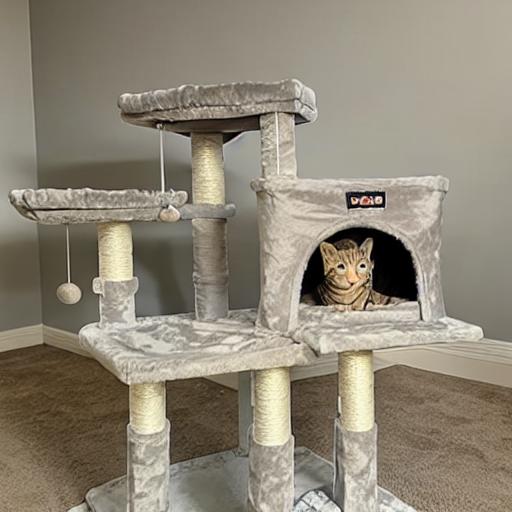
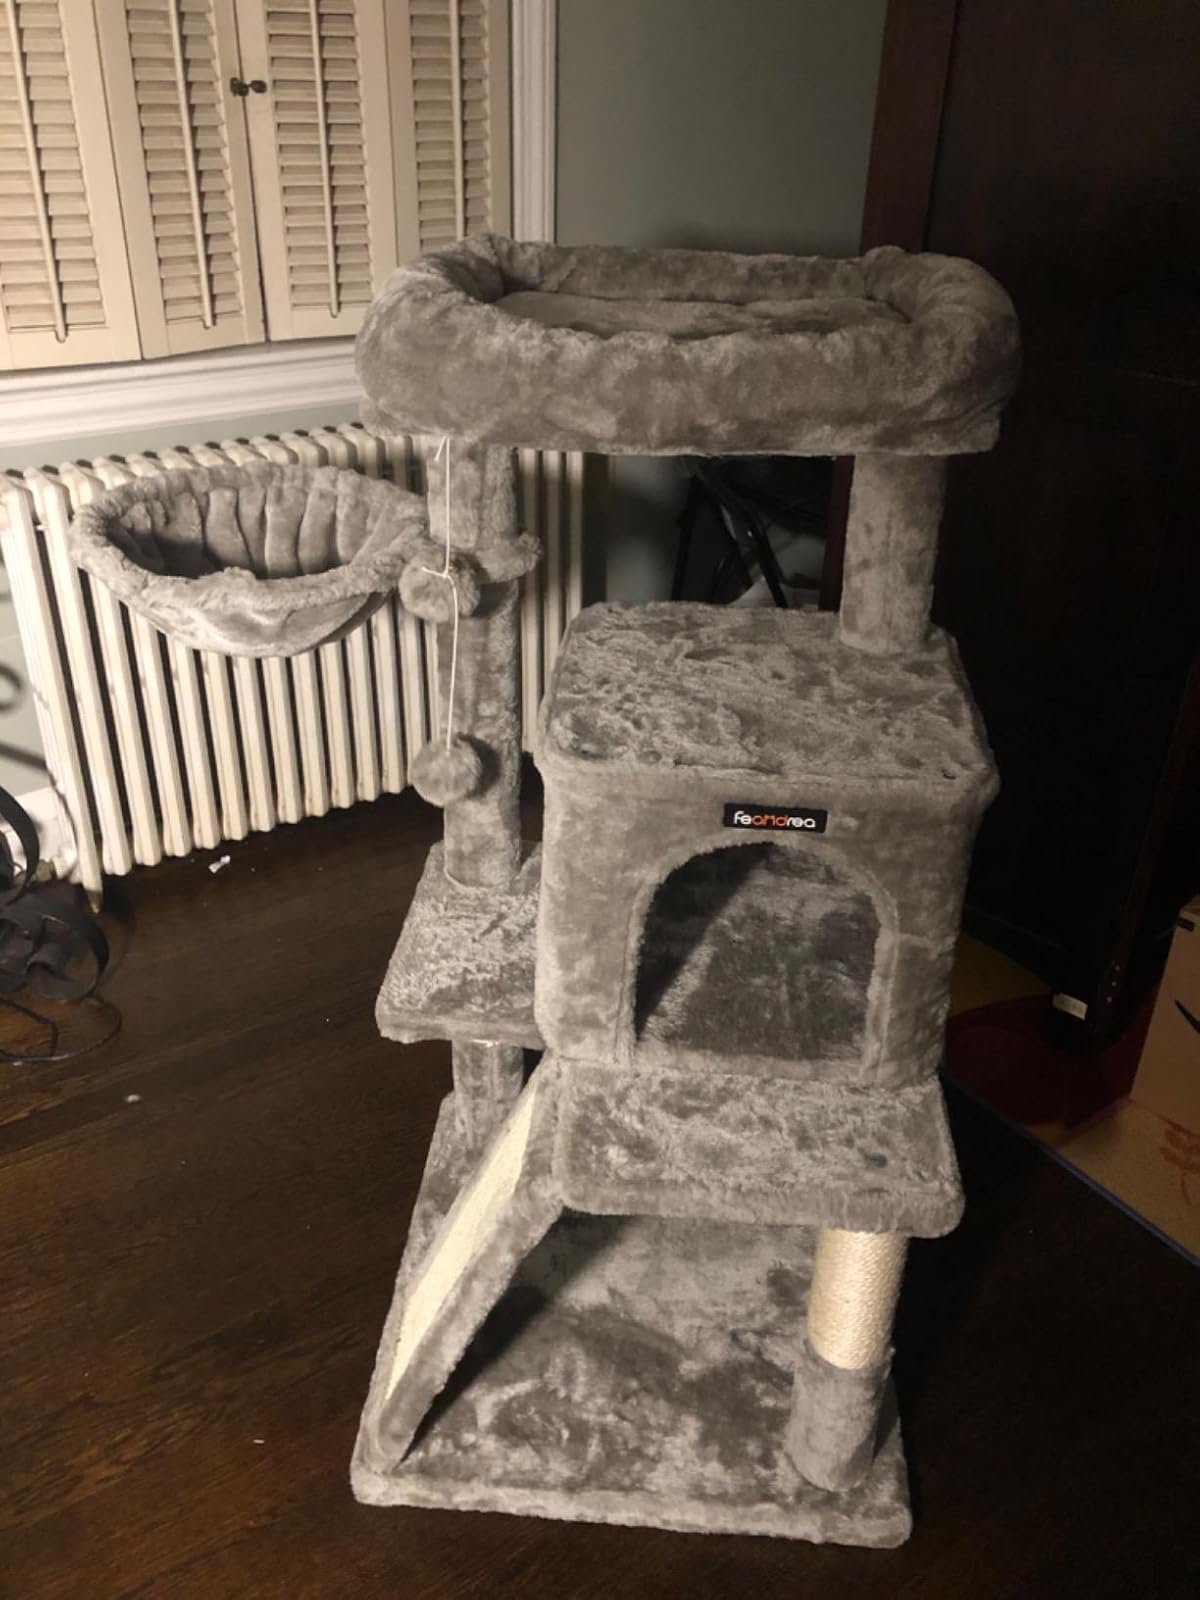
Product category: items_cat tree
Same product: no